Konstantinos Laifis

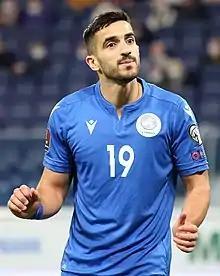
Konstantinos Laifis

Konstantinos Laifis (born 19 May 1993) is a Cypriot footballer who plays for APOEL and the Cyprus national team. He previously played in the Cypriot First Division for Anorthosis and Alki Larnaca and in the Belgian Pro League for Standard Liège. He plays as a centre-back or at left-back.